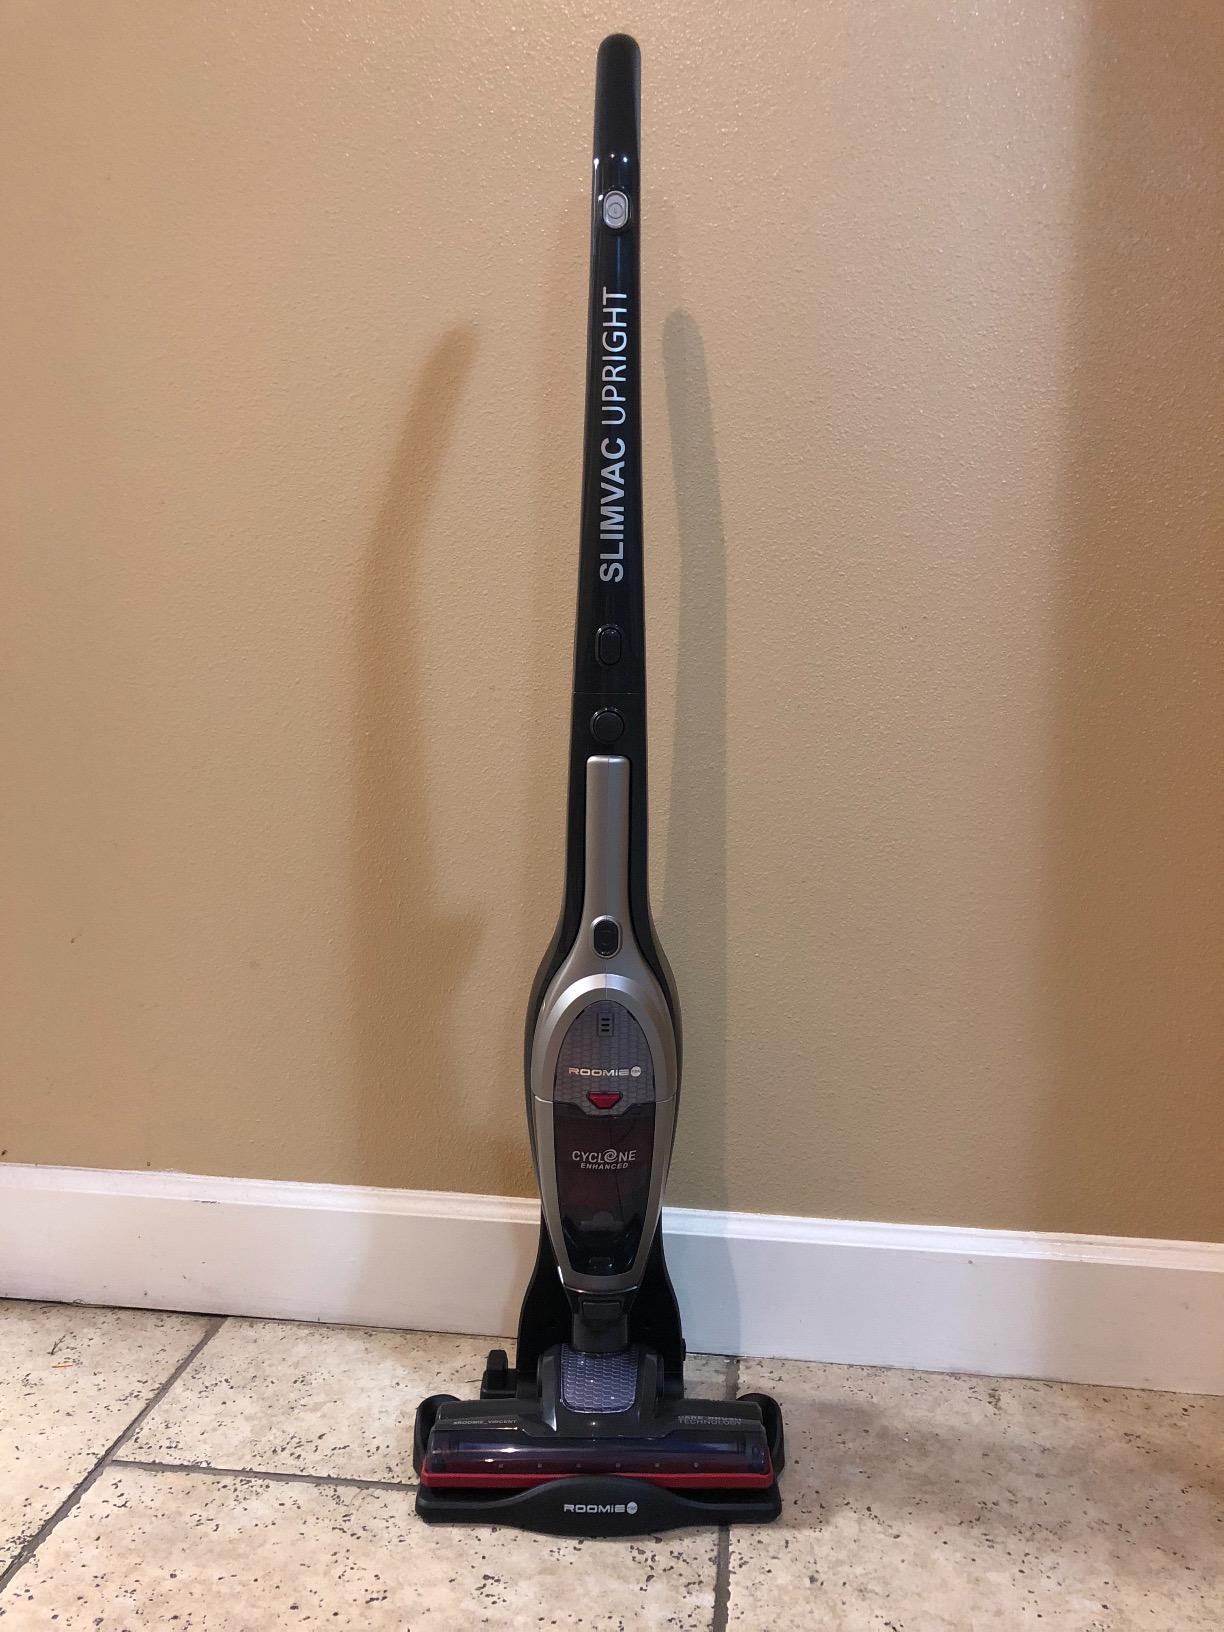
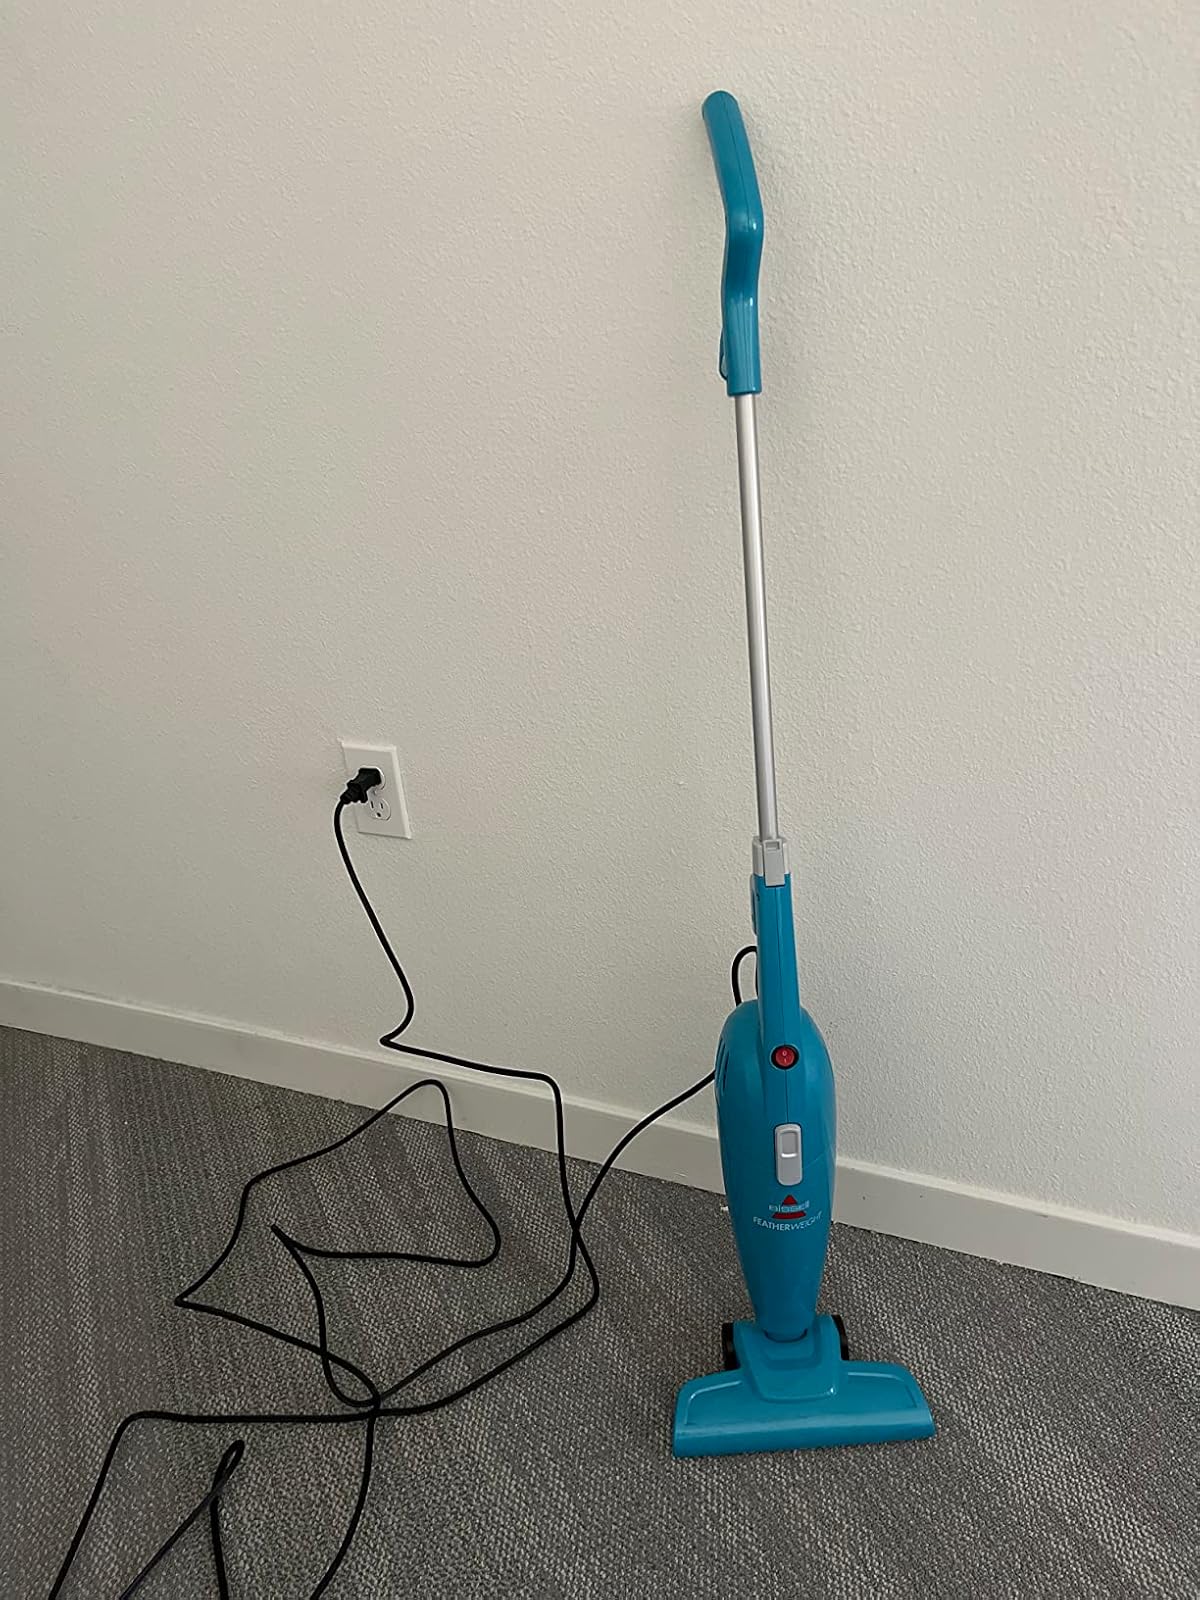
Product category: items_vacuum
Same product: no